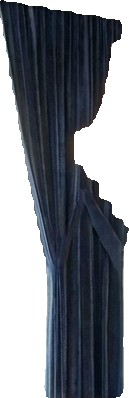
Surface category: curtain